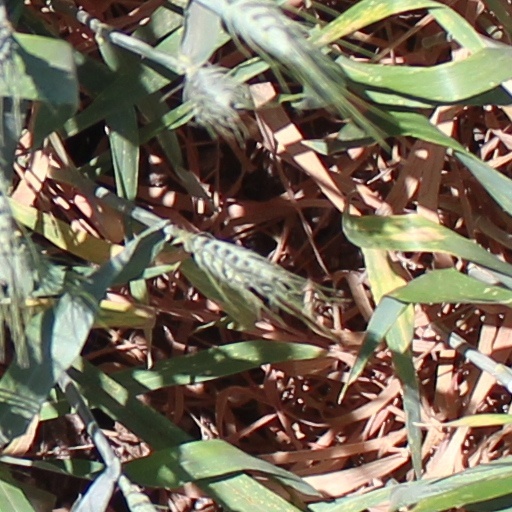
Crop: wheat